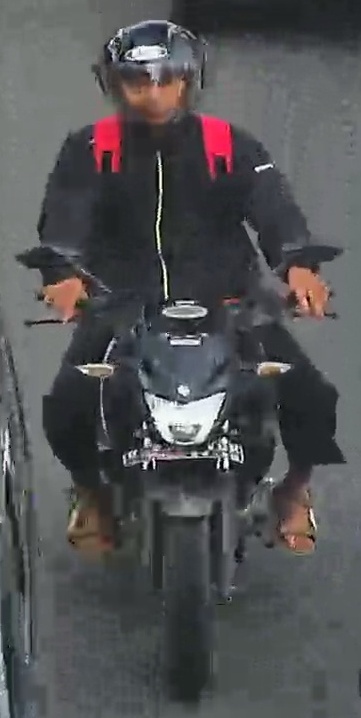
person-with-helmet: 1
person-without-helmet: 0